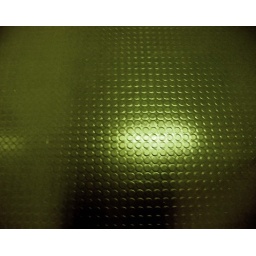
my camera's interpretation of the rubberized floor in the basement level of my work building